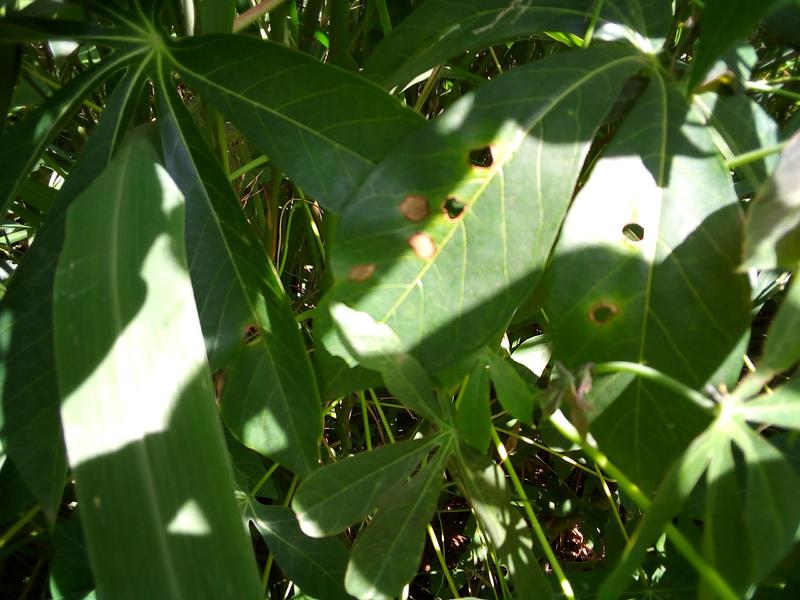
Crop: cassava
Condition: healthy